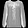
Label: Shirt